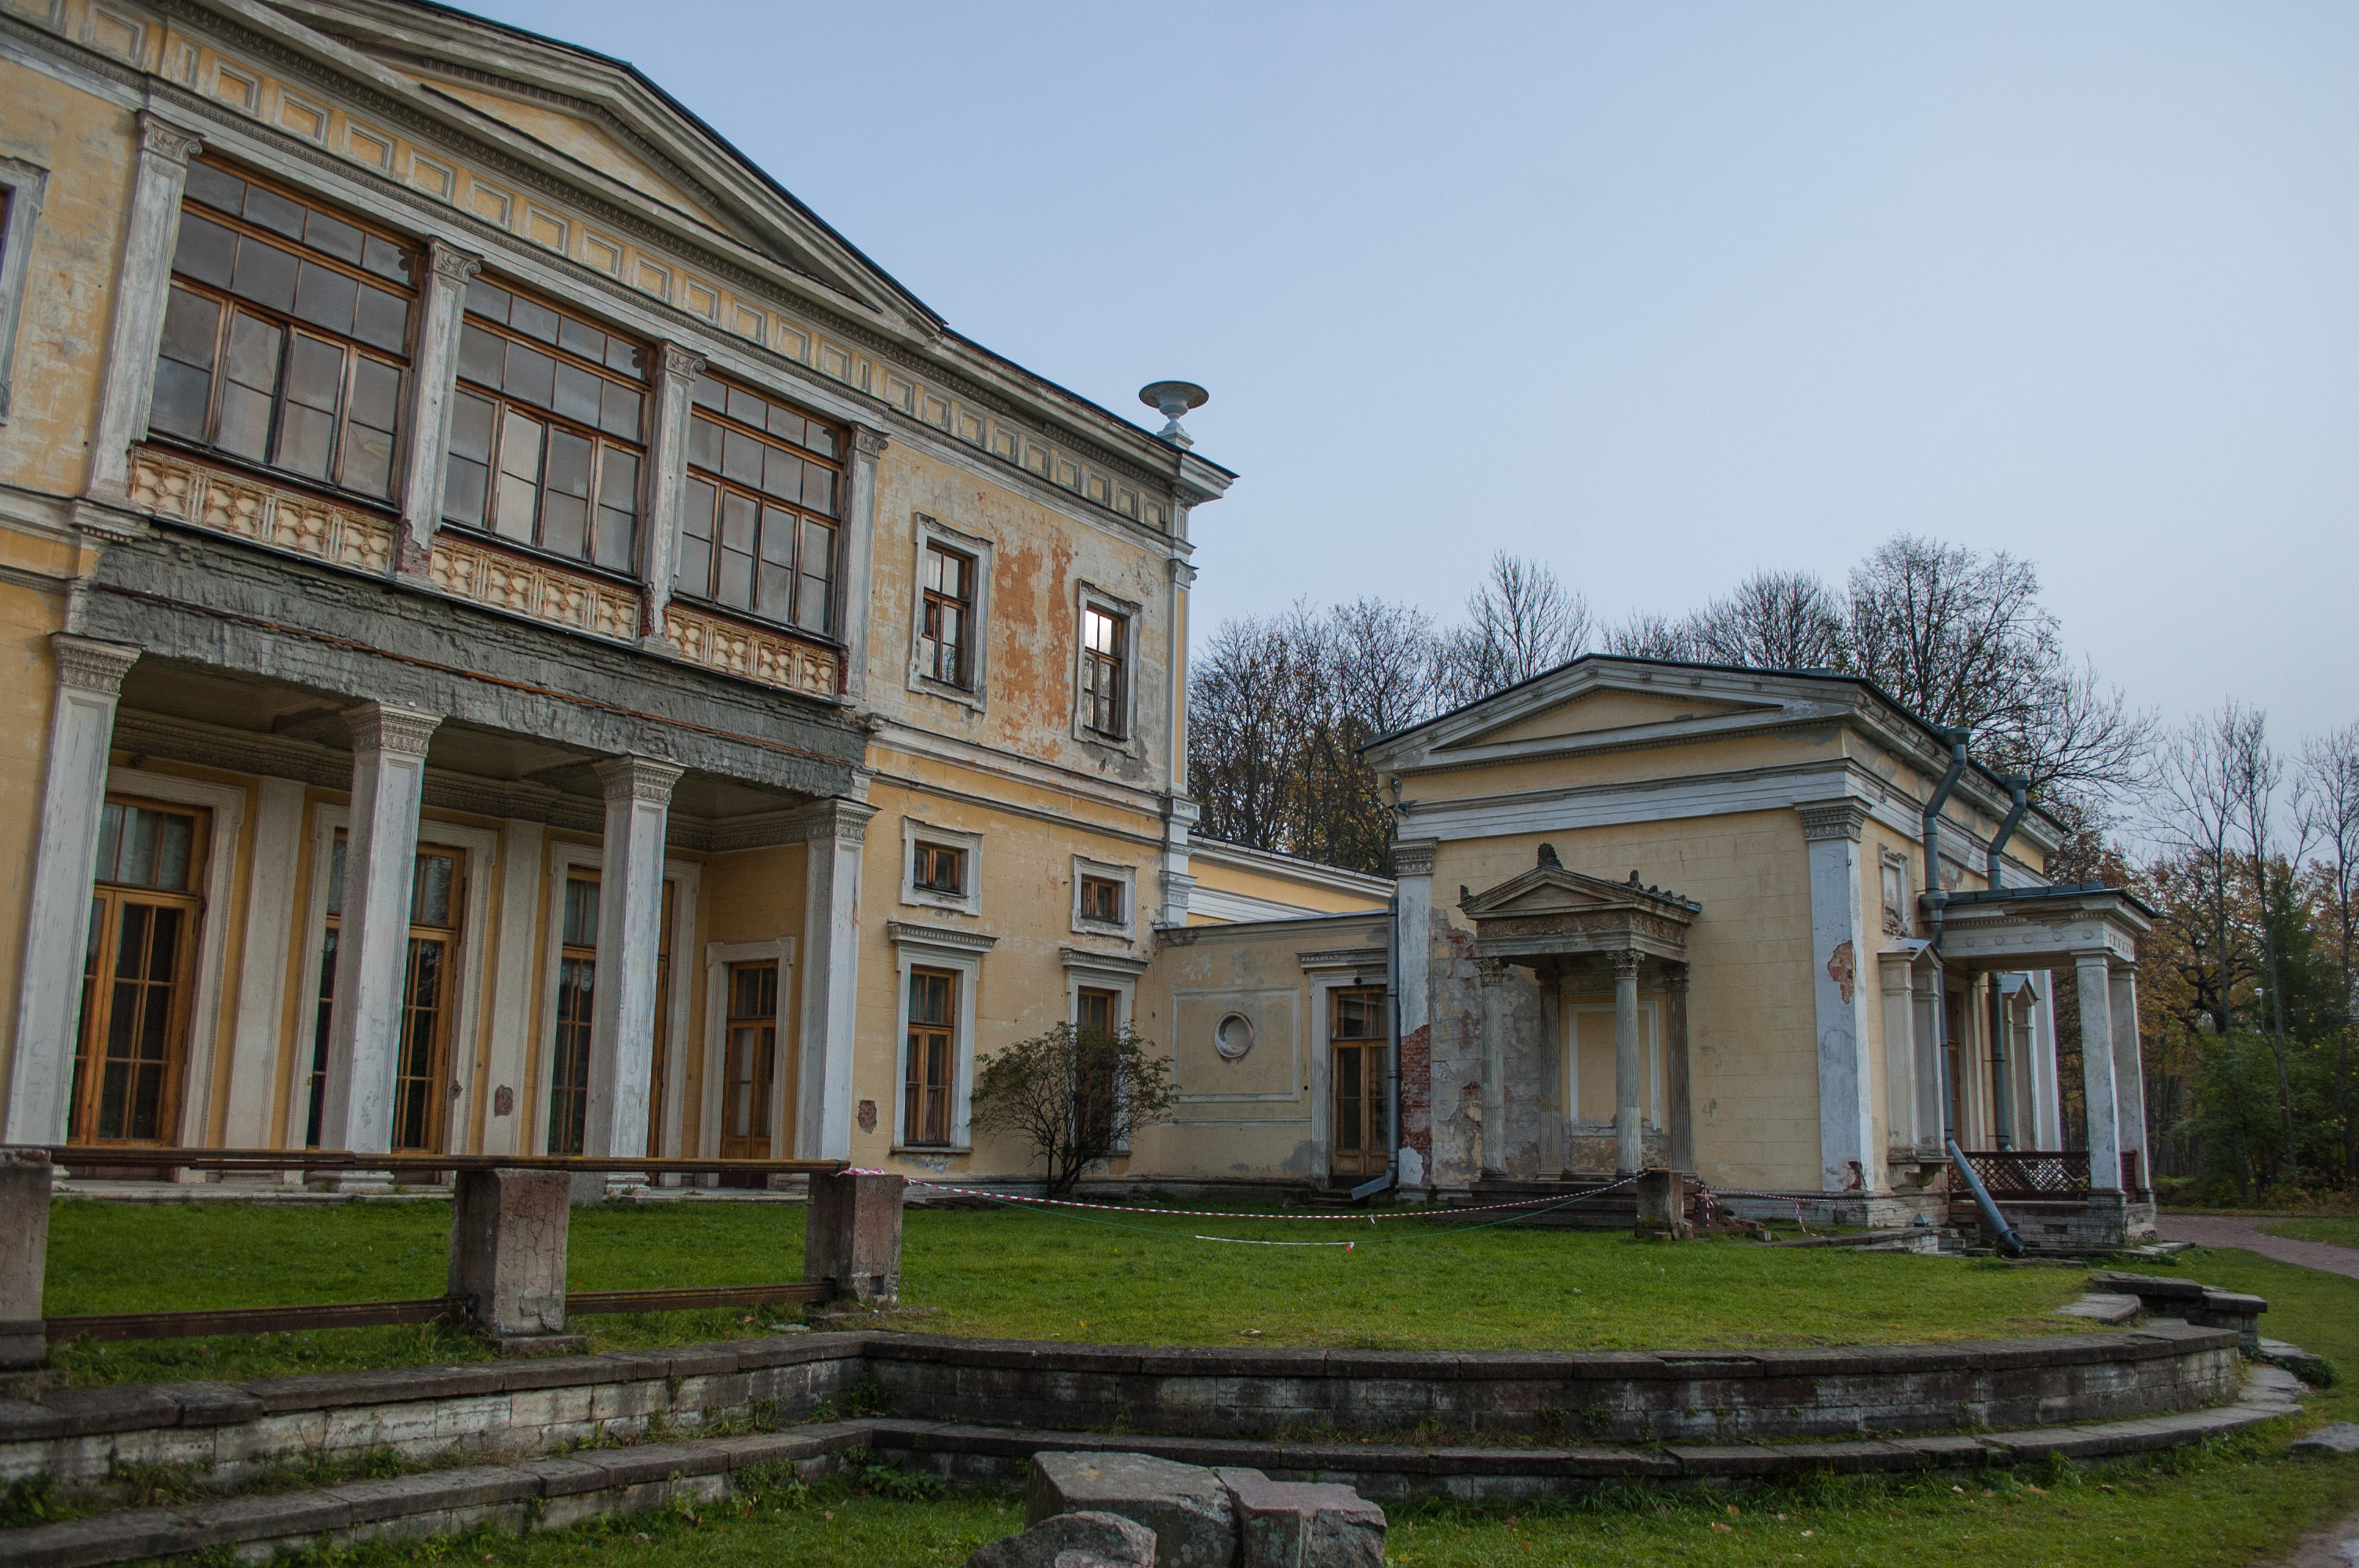
image, estate, building, mansion, house, architecture, property, palace, classical architecture, home, villa, manor house, historic house, stately home, tree, facade, chateau, official residence